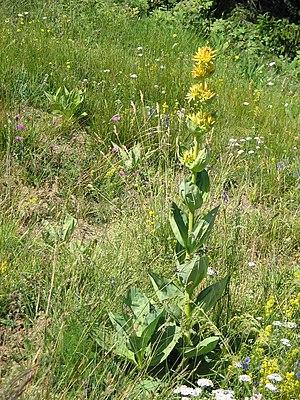
Grande gentiane